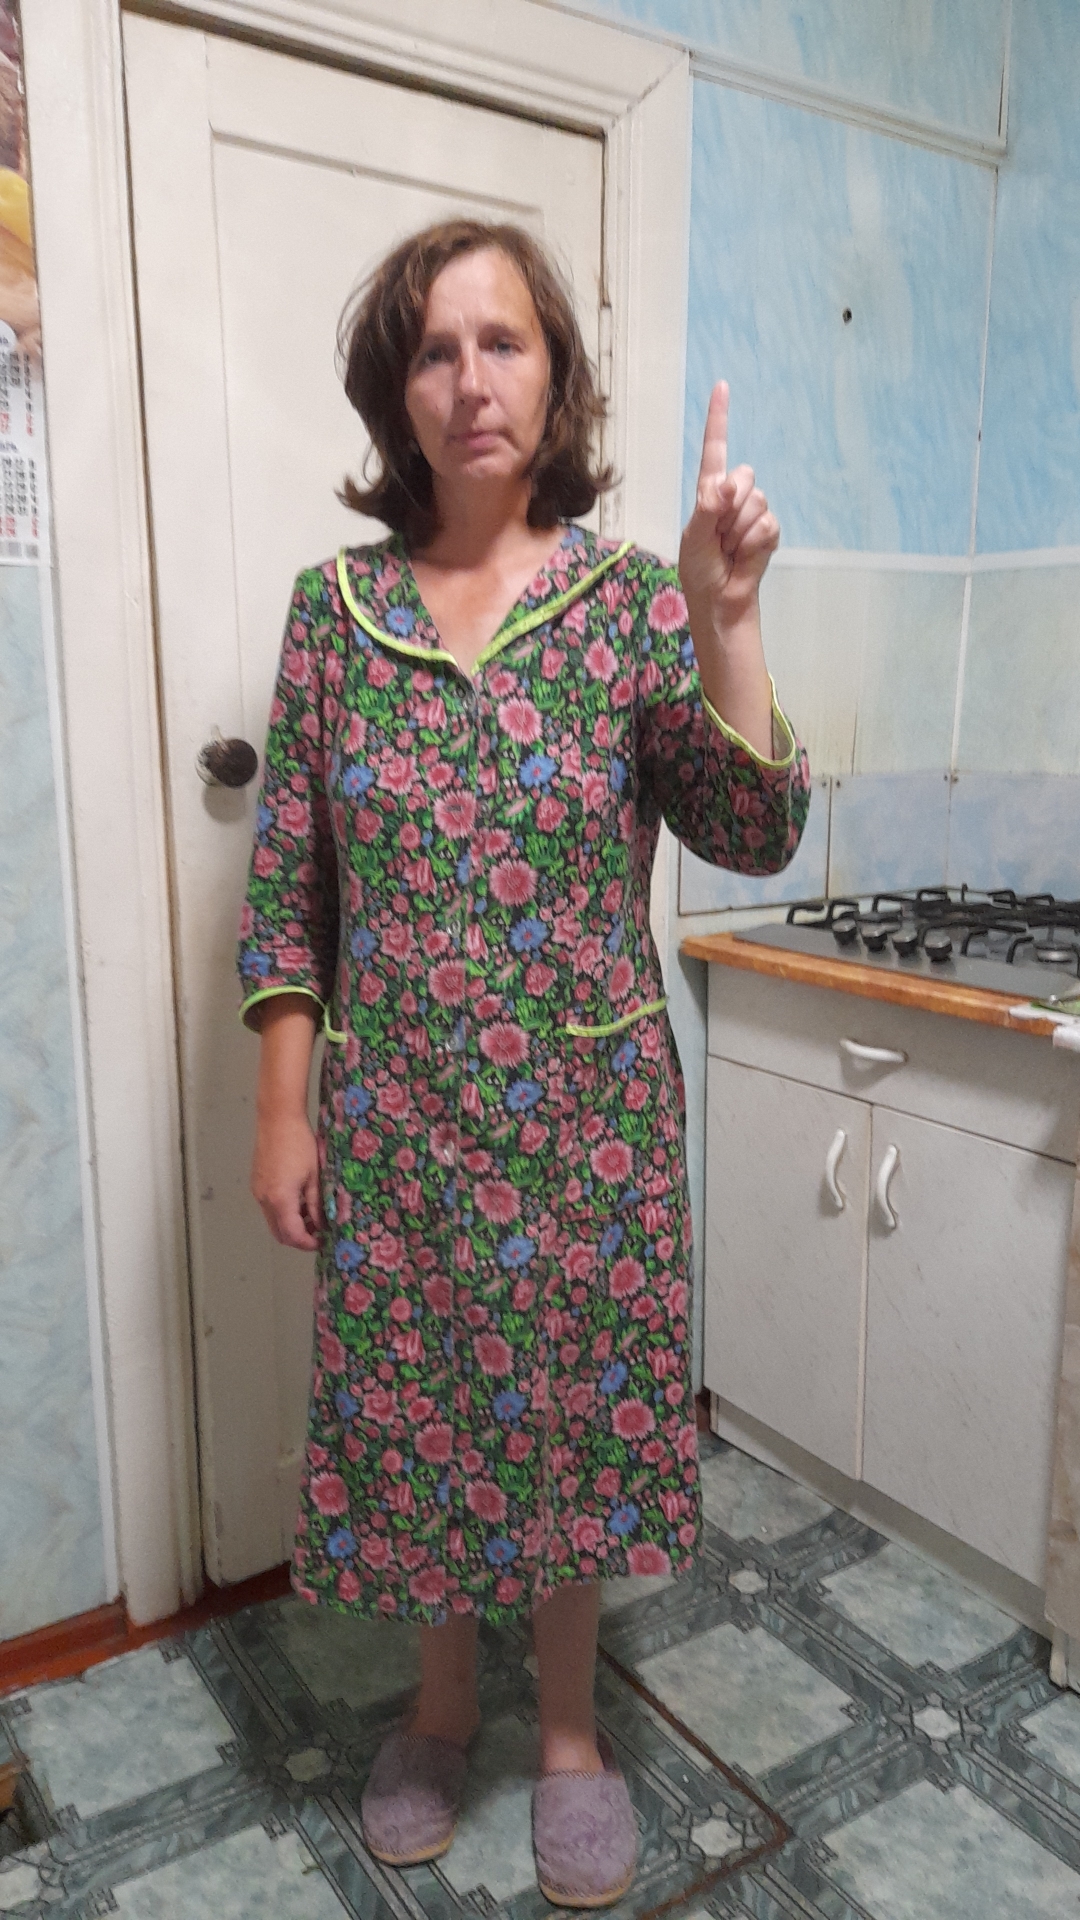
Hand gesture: one